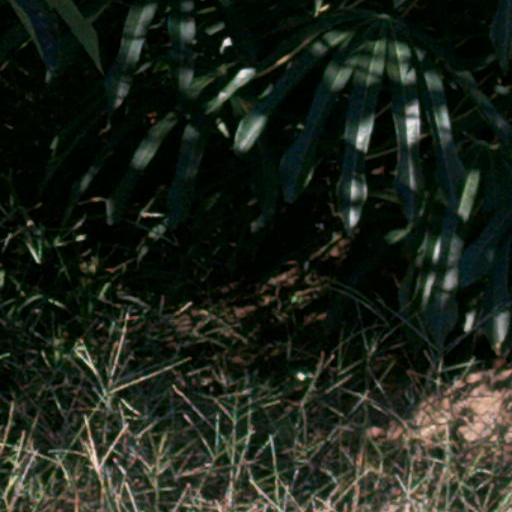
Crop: cassava